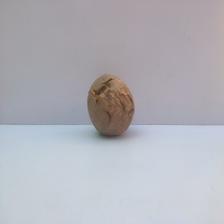
Size: Spoiled